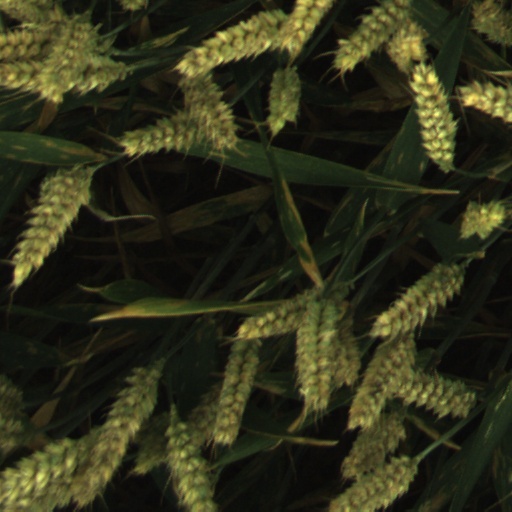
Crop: wheat